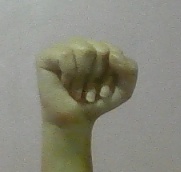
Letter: saad